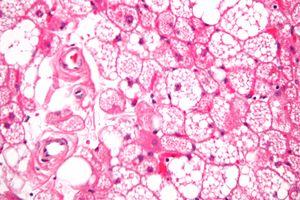
L'hibernome est une tumeur bénigne développée aux dépens de la graisse brune.